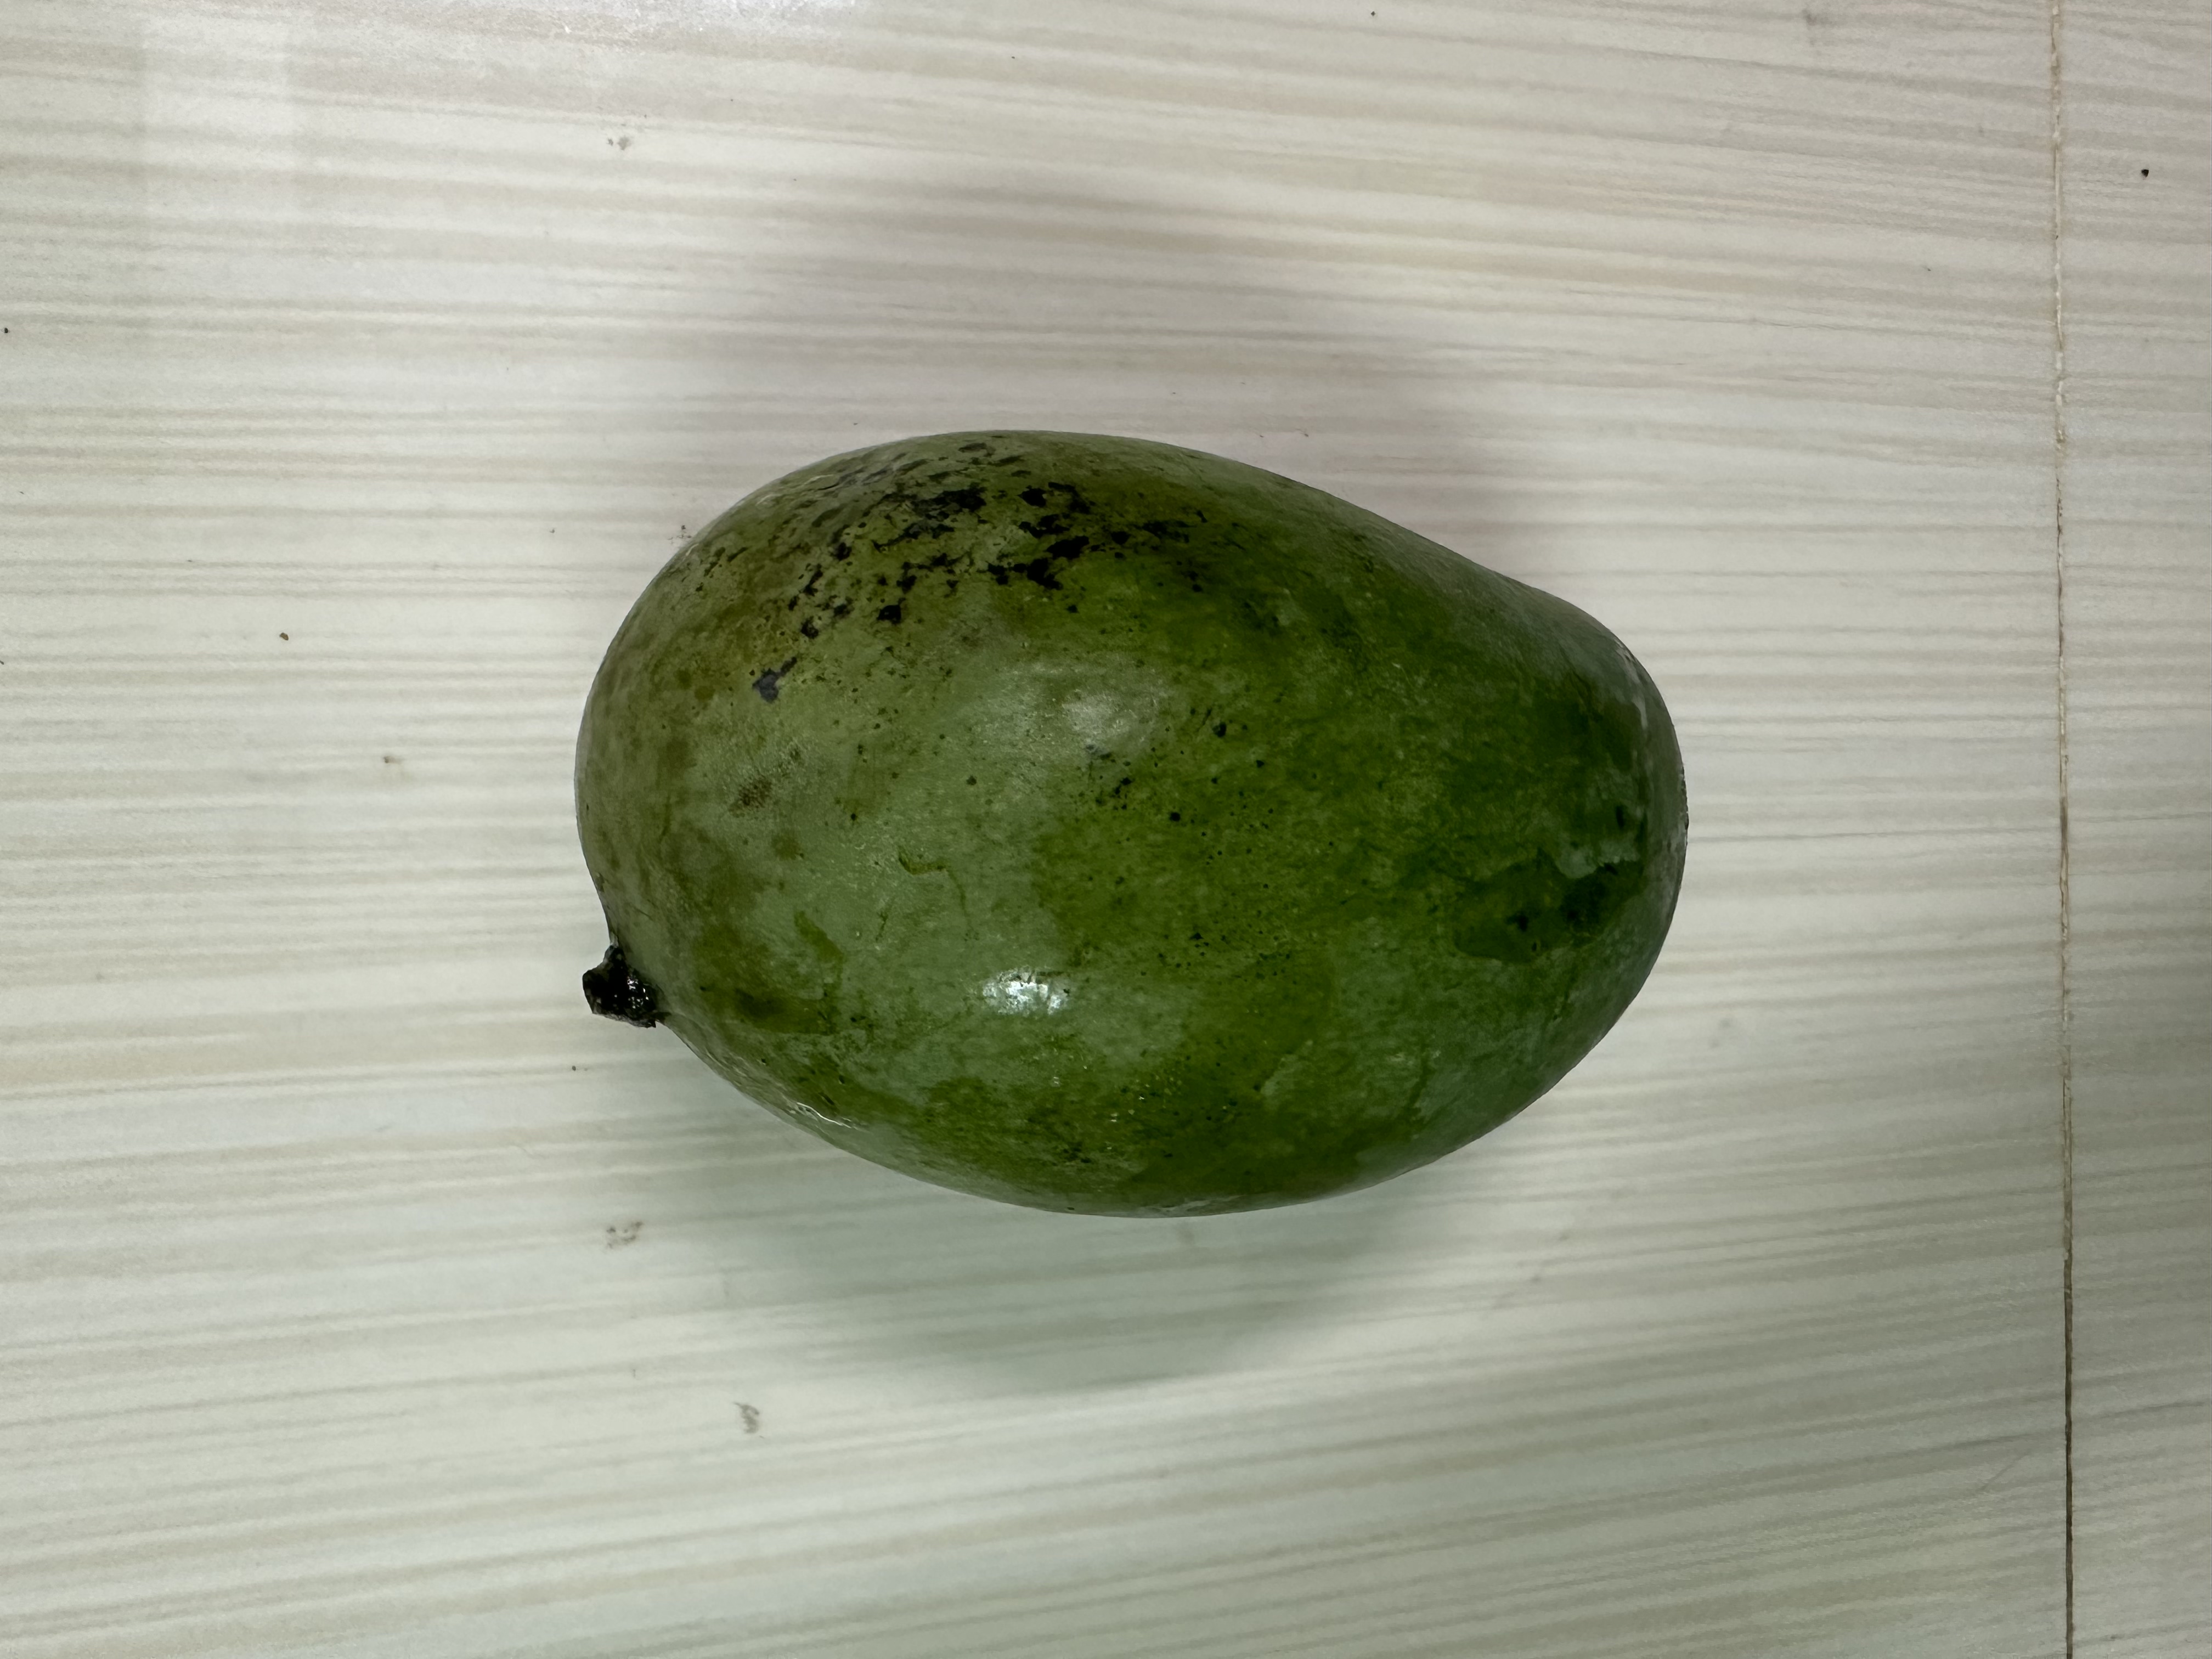
Mango variety: Amrapali